Saturn IB

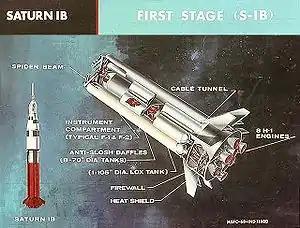
Diagram of the S-IB first stage of the Saturn IB rocket

The S-IB stage was built by the Chrysler corporation at the Michoud Assembly Facility, New Orleans. It was powered by eight Rocketdyne H-1 rocket engines burning RP-1 fuel with liquid oxygen (LOX). Eight Redstone tanks (four holding fuel and four holding LOX) were clustered around a Jupiter rocket LOX tank, which earned the rocket the nickname "Cluster's Last Stand". The four outboard engines were mounted on gimbals, allowing them to be steered to control the rocket. Eight fins surrounding the base thrust structure provided aerodynamic stability and control.